Chicago Sky

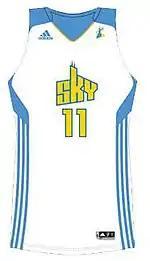
2011 home uniform, manufactured by Adidas

Entering the 2010 season, the Sky moved to Allstate Arena in the suburb of Rosemont, Illinois. In the 2010 WNBA draft, the Sky selected Epiphanny Prince fourth overall. The team's roster underwent several changes, highlighted by the trades of Toliver and Dupree, and the acquisition of Shameka Christon and Cathrine Kraayeveld. At one point during the season, they were at .500, just a few games back for the final playoff spot. However, they lost eight of their final ten games and were eliminated from playoff contention, finishing with a 14–20 record. Key resigned as GM and coach, and was replaced on October 28, 2010, by former LSU head coach Pokey Chatman.